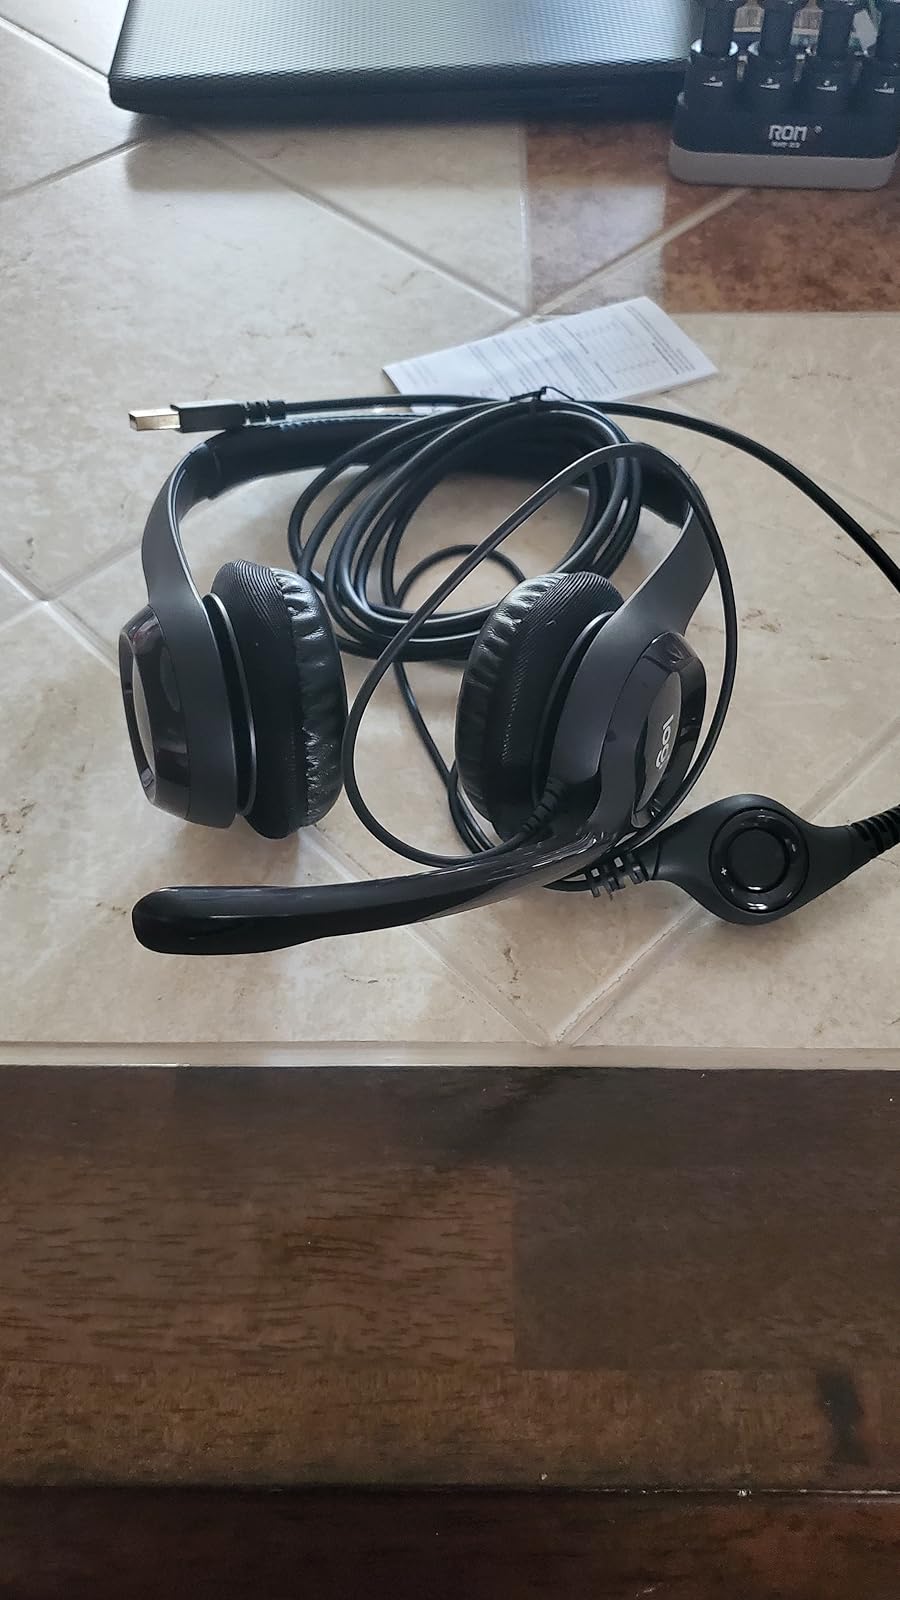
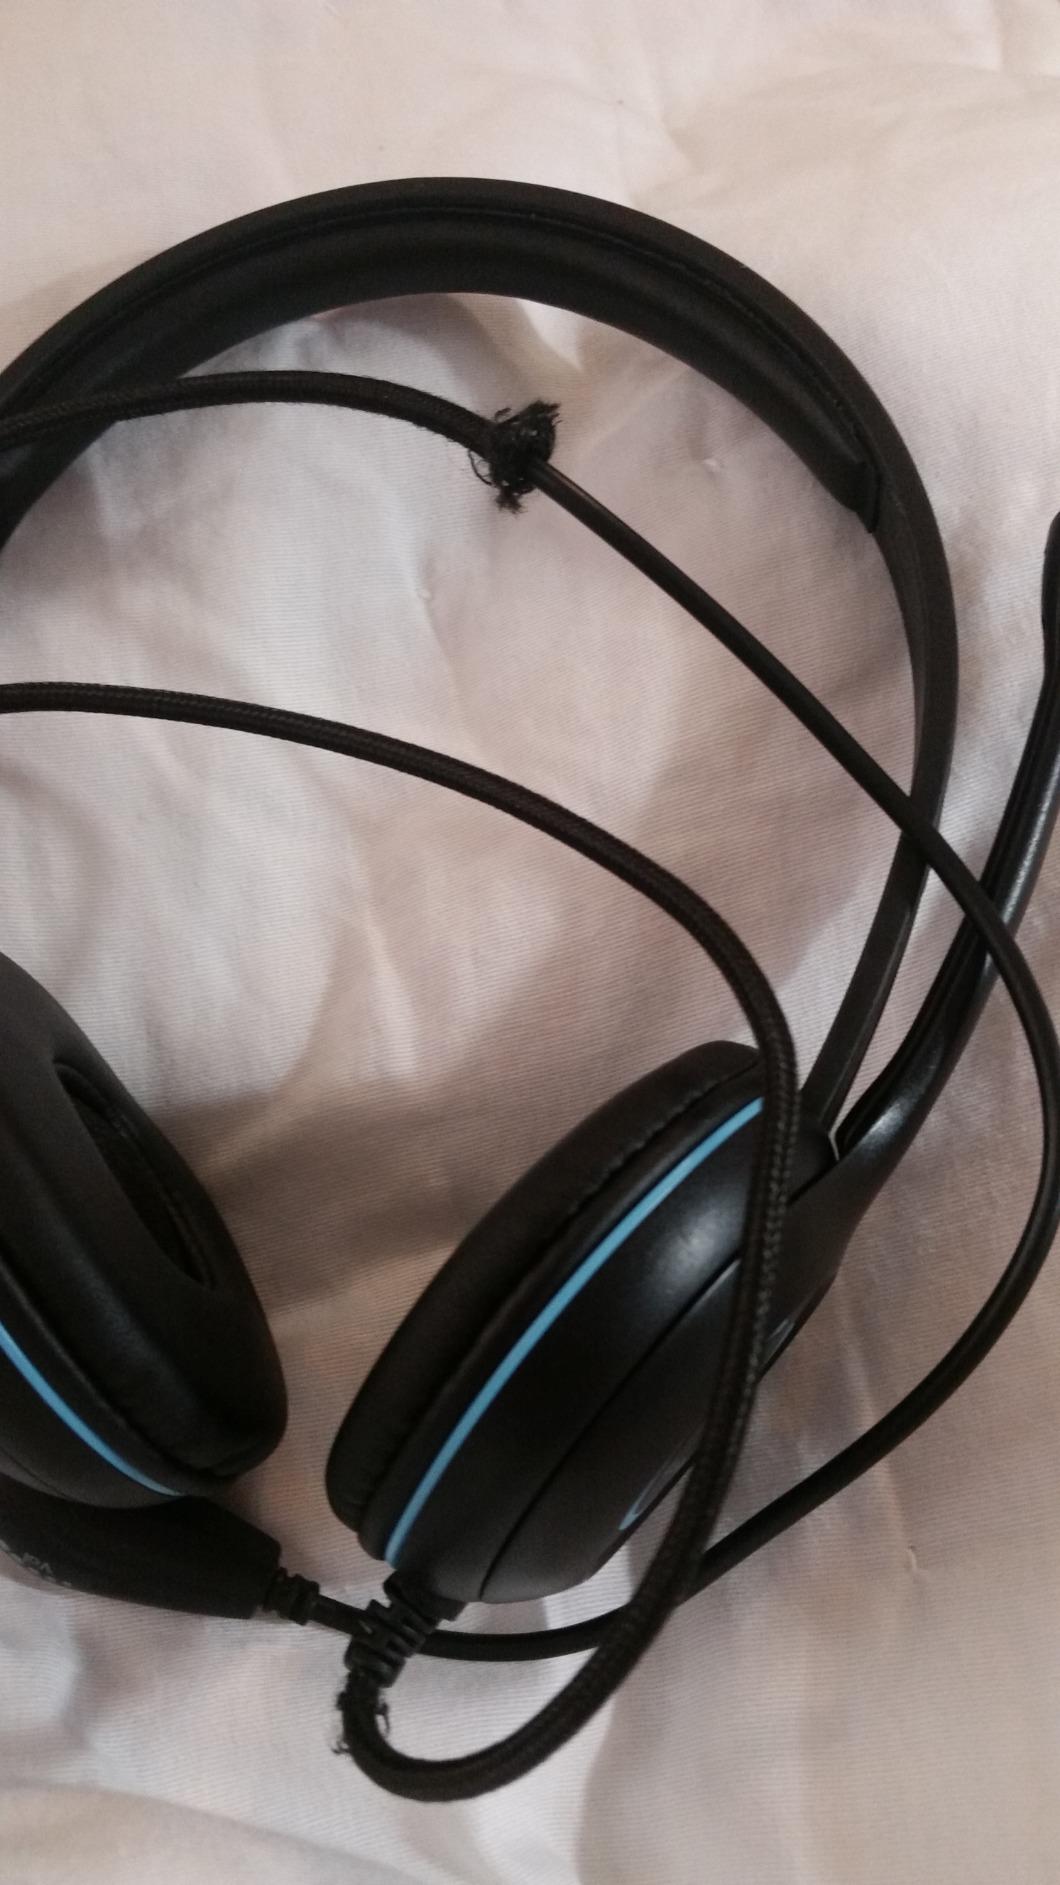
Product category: headphones
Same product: no